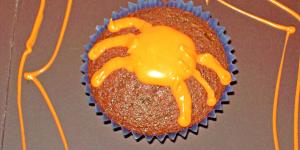
cupcakes de chocolate para halloween